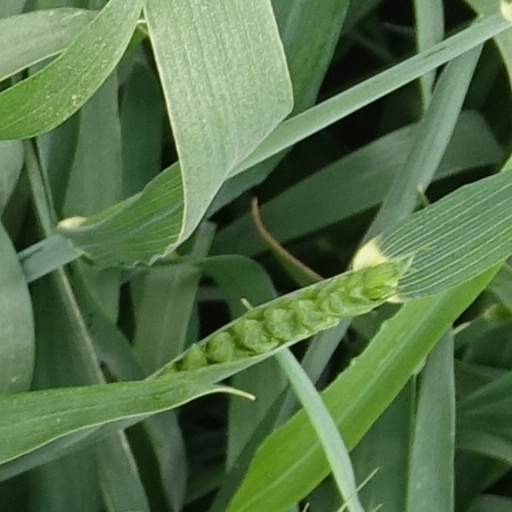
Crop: wheat